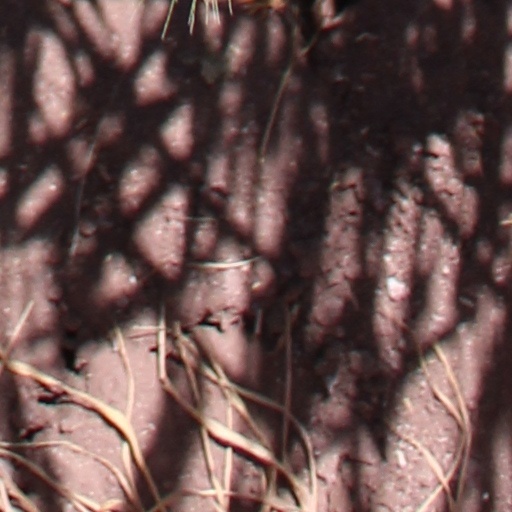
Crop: wheat